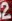
Number: 2